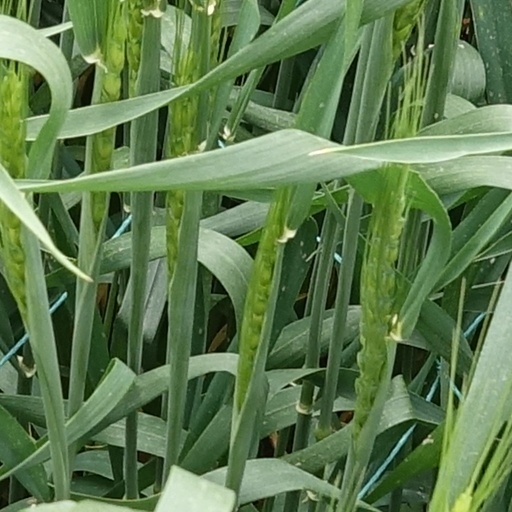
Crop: wheat